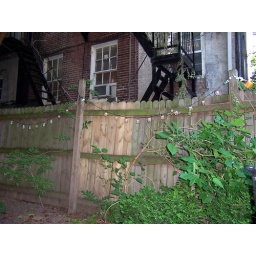
Looking over the fence at the house next door.